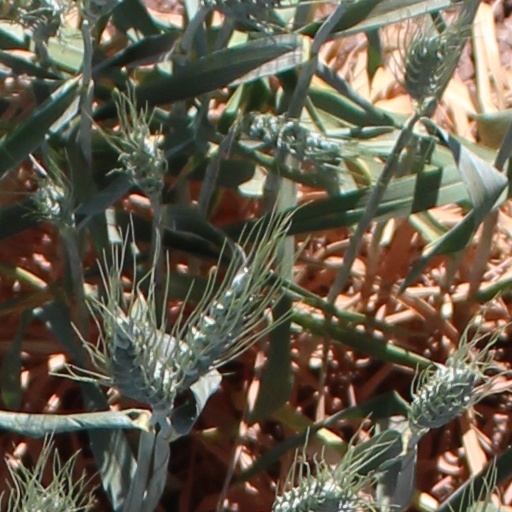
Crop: wheat